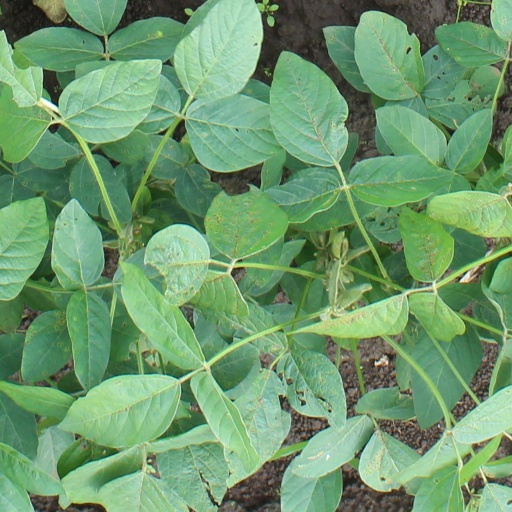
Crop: soybean